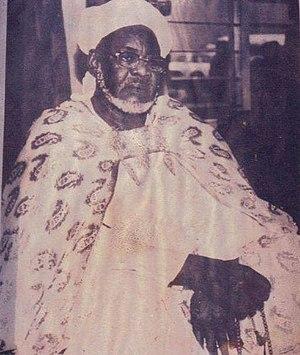
Le cheikh Al-Islam El hadji Ibrahim ibn El hadji Abdoulaye Niasse, né en 1900 à Taïba Niassène et mort le 26 juillet 1975 à Londres, est un savant, maître soufi sénégalais ainsi qu'un imam de la confrérie Tijaniyya. Il est le détenteur de la Faydha tidiannya, grâce annoncée par Cheikh Ahmed Tijani à la fin de sa vie, qui compte le plus grand nombre de fidèles de cette confrérie.